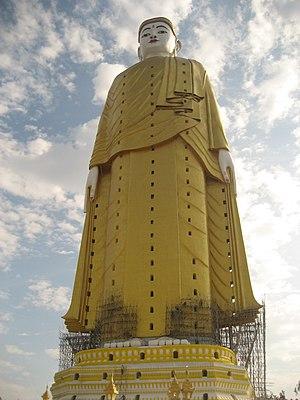
Cet article recense les statues les plus hautes actuellement érigées.